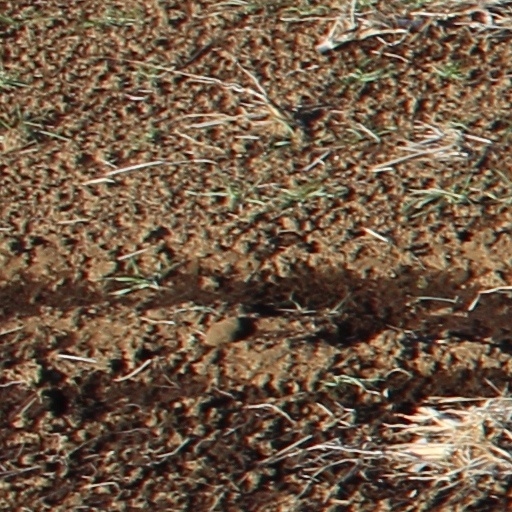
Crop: wheat